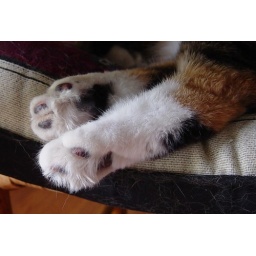
On the dining room chair nearest the patio door. Taken by Edgar.